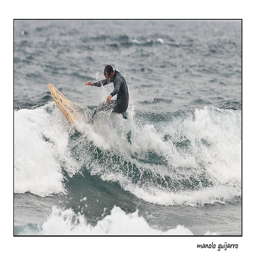
A man rides a surf board in the water.
A man is surfing on a wave in the ocean.
A man in a wetsuit riding the surf of a wave.
Surfer in wet suit, at the peak of a breaking wave.
A picture of man wearing a wet suite surfing on a wave.